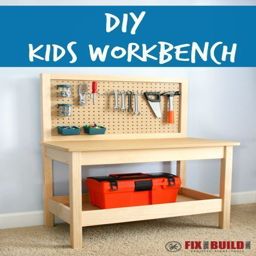
get free plans to this easy build .